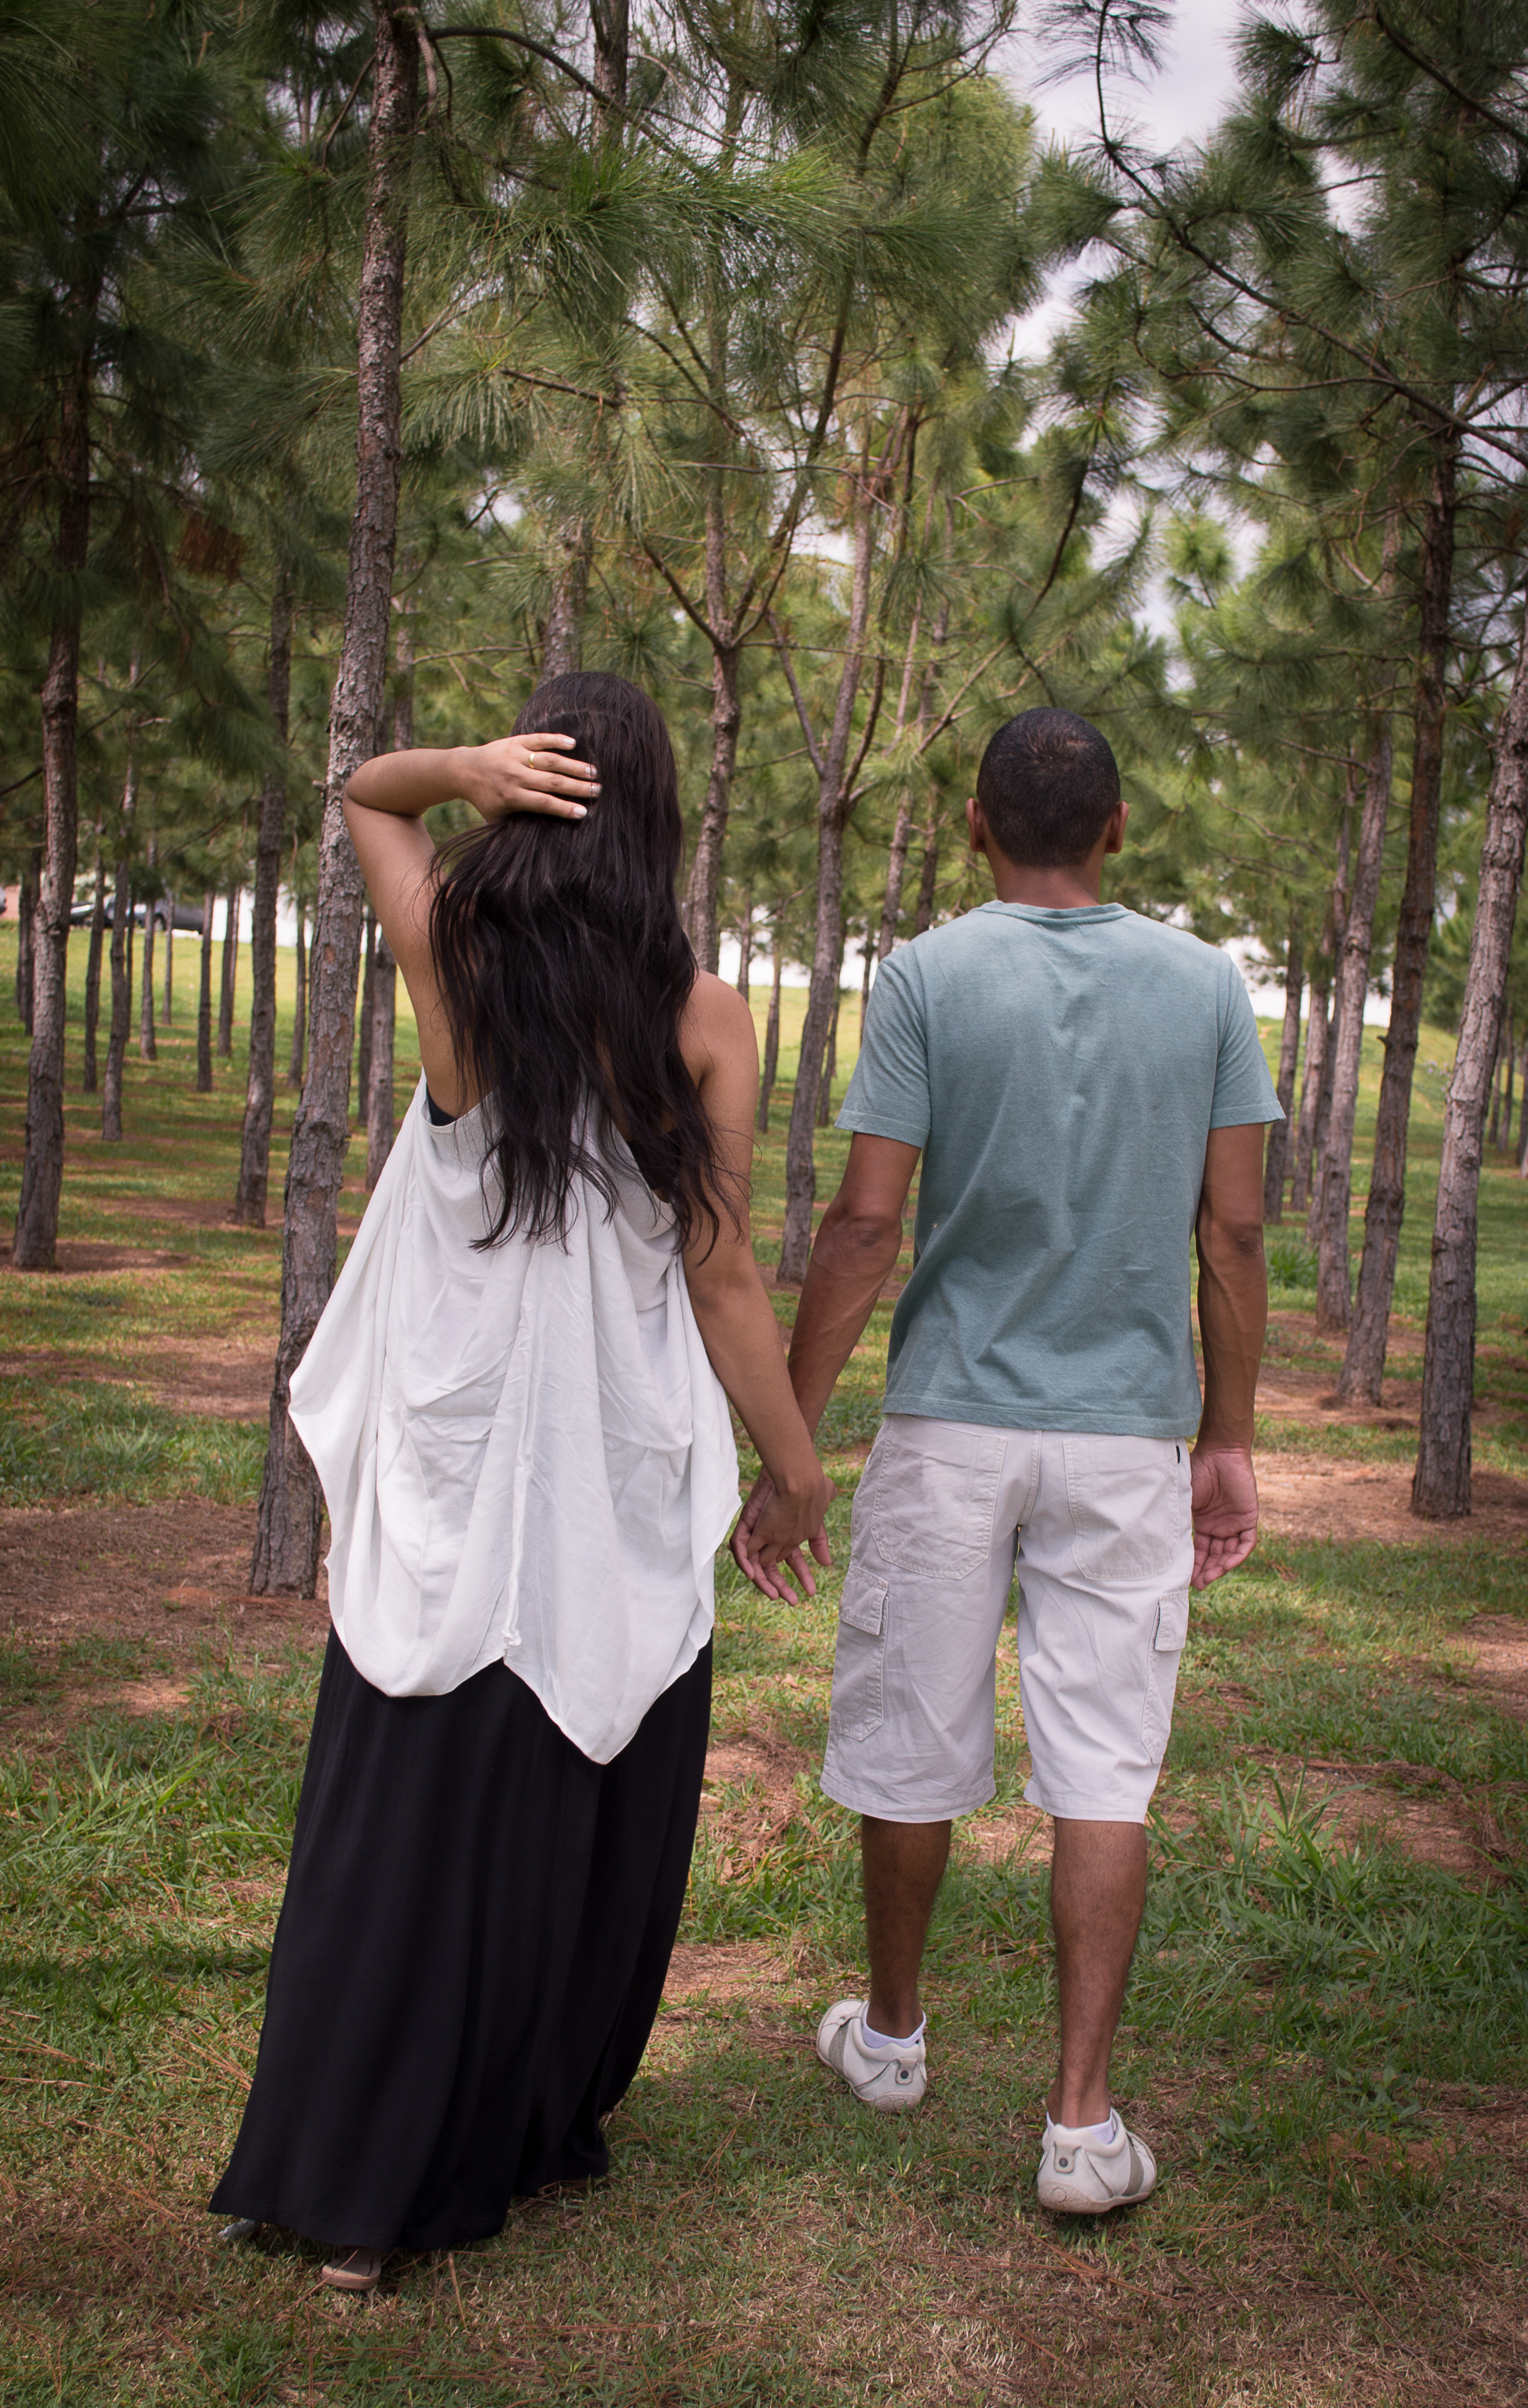
people, love, ceremony, encyclopedia, couples